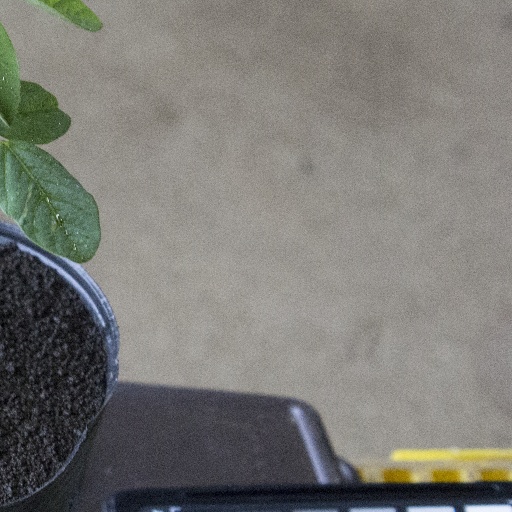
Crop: soybean